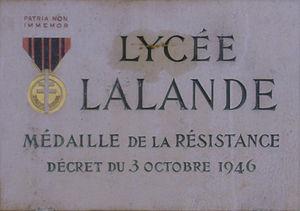
Plaque de la médaille de la Résistance (lycée Lalande).
Le lycée Lalande est une institution d'enseignement secondaire sis à Bourg-en-Bresse. Un collège fondé par les Jésuites en 1649 passe en différentes mains lorsque la Compagnie de Jésus est bannie de France. Il devient le Lycée Lalande à la fin du XIXe siècle. En 2017 le lycée accueille plus de mille élèves, de la seconde aux classes préparatoires aux grandes écoles. Les classes sont essentiellement scientifiques.
Les maquis de l'Ain et du Haut-Jura sont des groupes de résistants français et étrangers qui ont opéré et trouvé refuge dans les montagnes et forêts du Bugey et du Haut-Jura durant la Seconde Guerre mondiale.